Moral status of animals in the ancient world

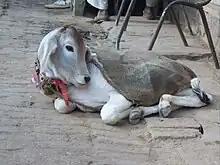
A cow resting on a street in Vrindavan, India, free to wander around

The earliest reference to the idea of non-violence to animals ("pashu-ahimsa"), apparently in a moral sense, is in the Hindu text of Kapisthala Katha Samhita of the Yajurveda (KapS 31.11), written about the 8th century BCE. Both Hindu and Buddhist societies saw widespread vegetarianism from the 3rd century BCE, in line with "ahimsa", the doctrine of non-violence. Ryder writes that animals were thought to possess the same feelings as human beings, and several kings of ancient India built hospitals for sick animals. Human souls could be reborn as animals if they had behaved badly, with all souls regarded as part of the Supreme Being. Failing to observe the duty to care could lead to bad karma, which increased the likelihood of returning as an animal next time round.